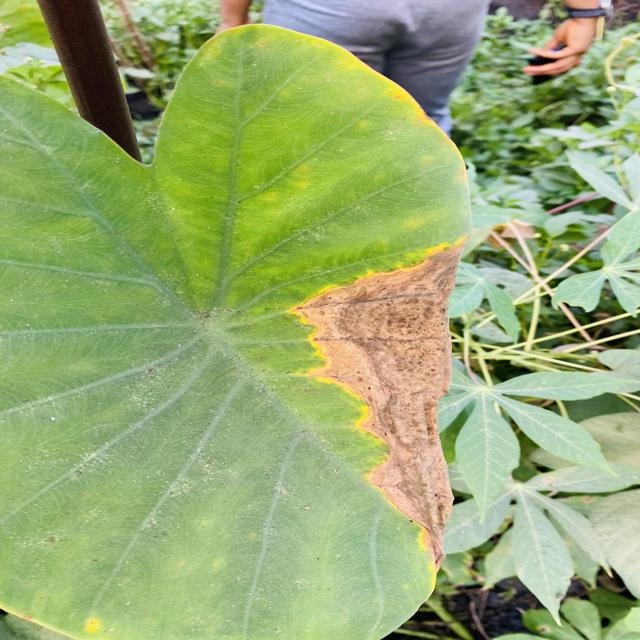
Label: Late_Blight